Describe the emotion expressed in this image:  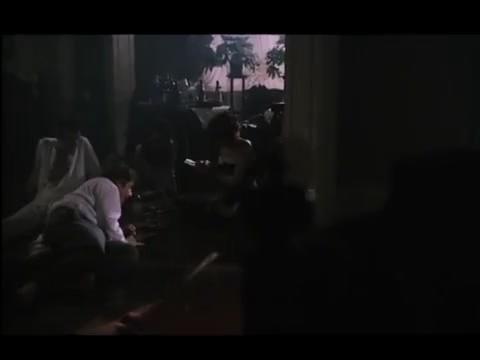
This person displays Fear, valence and arousal with high intensity.